Taitā railway station

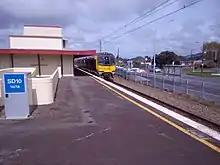
An eastbound train at the station

Taitā railway station is a suburban railway station serving Taitā in Lower Hutt, New Zealand. The station is located on the Hutt Valley section of the Wairarapa Line, north of Wellington. The station is served by Metlink's electric multiple unit trains of the "Matangi" FP class.